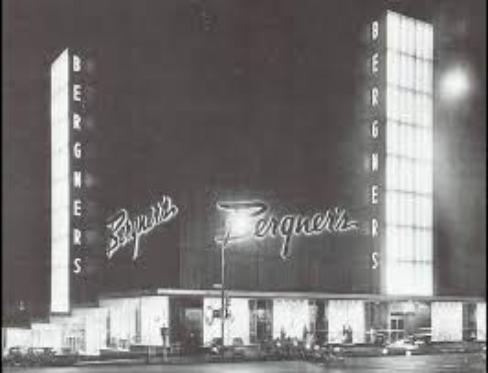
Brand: Bergner's
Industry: Others